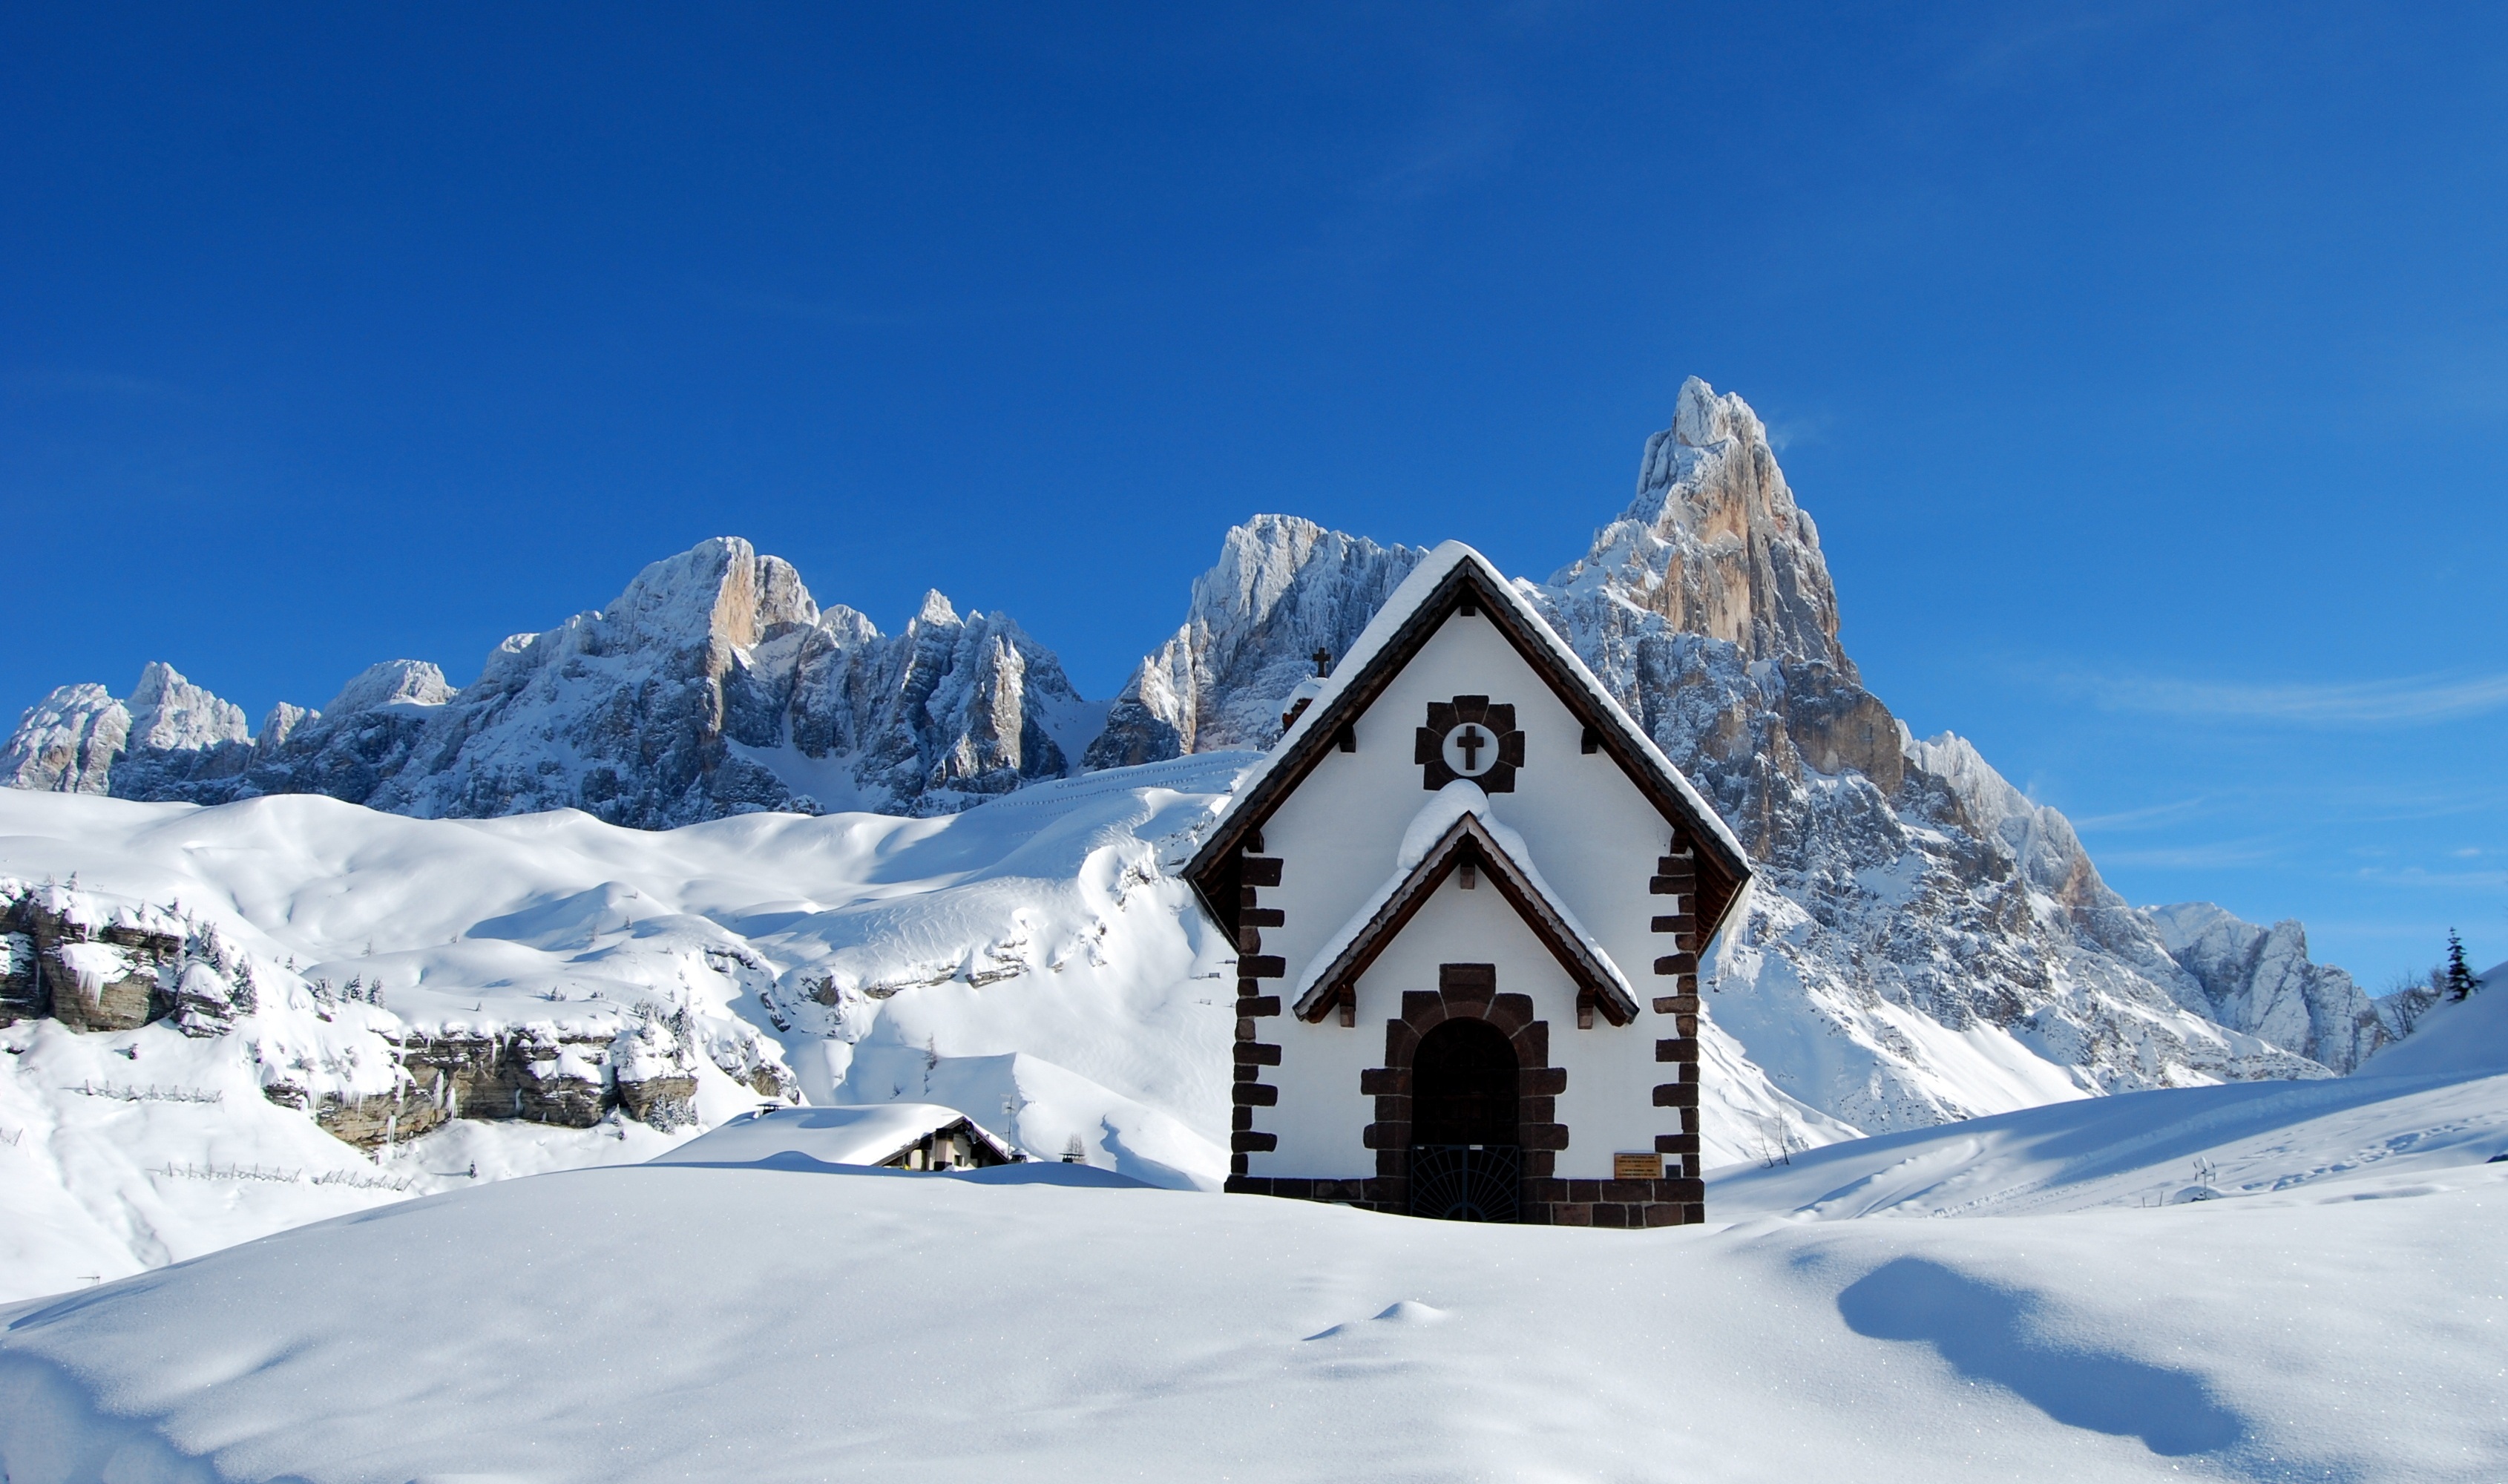
landscape, mountain, snow, cold, winter, mountain range, italy, church, skiing, season, winter sport, resort, alps, veneto, piste, dolomites, ski touring, ski mountaineering, mountainous landforms, geological phenomenon